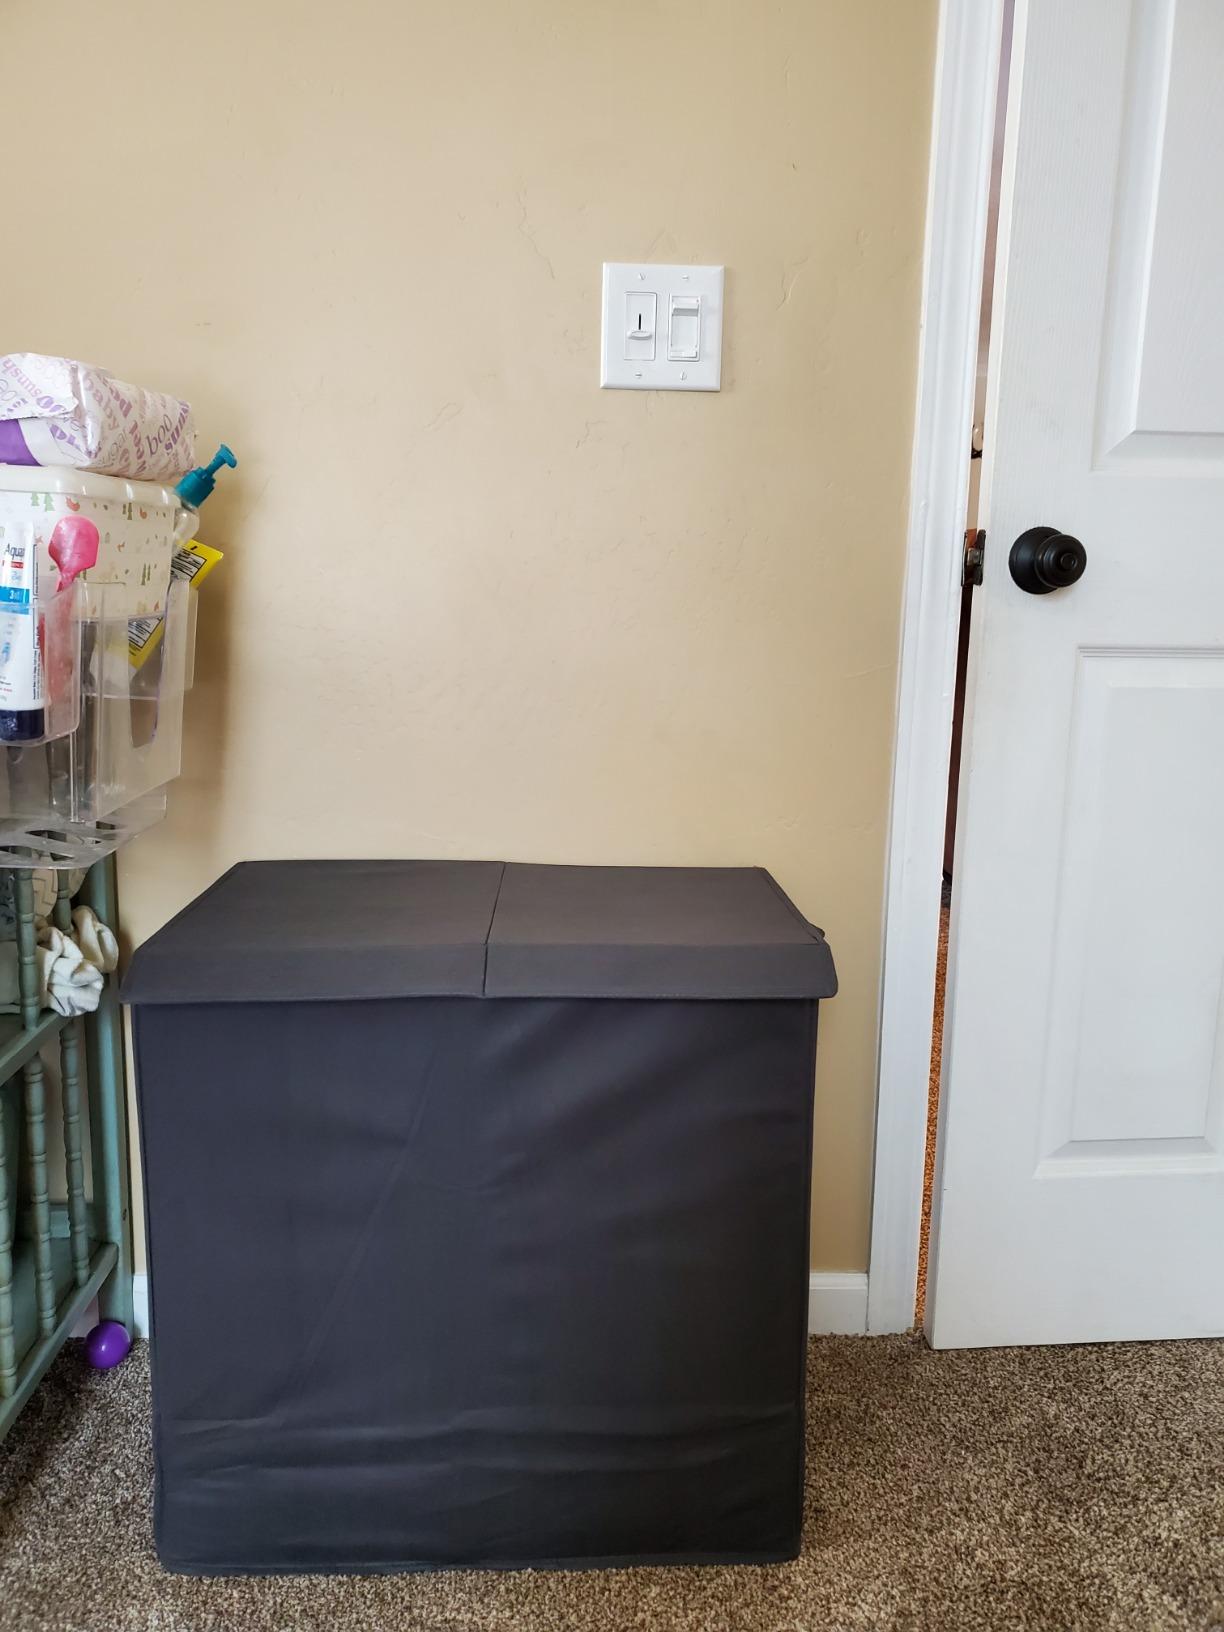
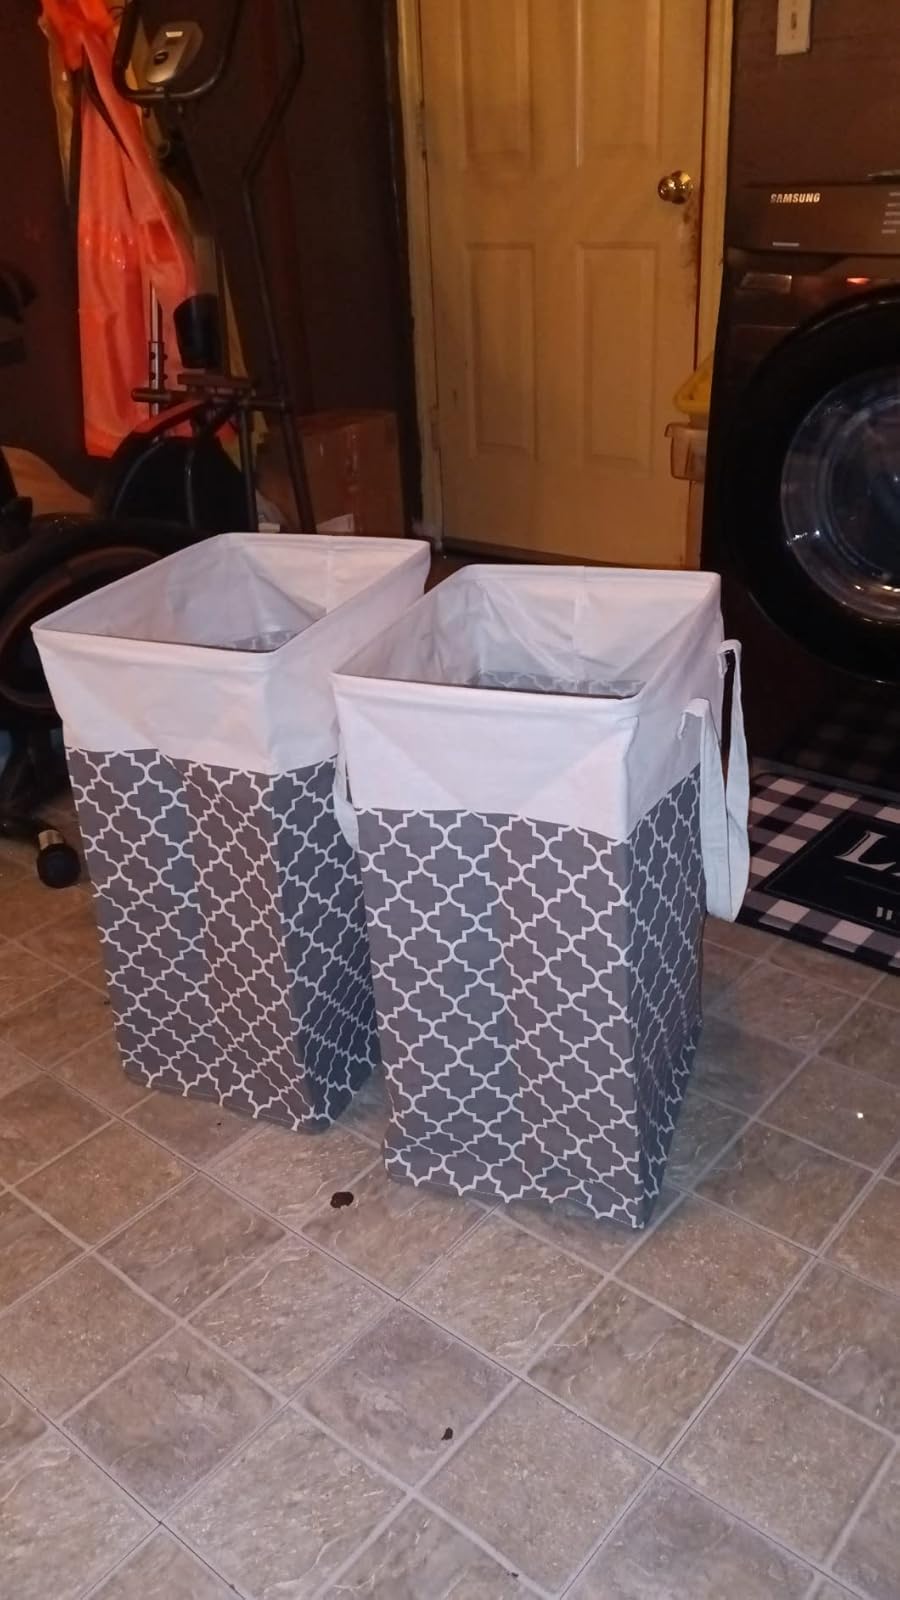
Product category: items_hamper
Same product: no